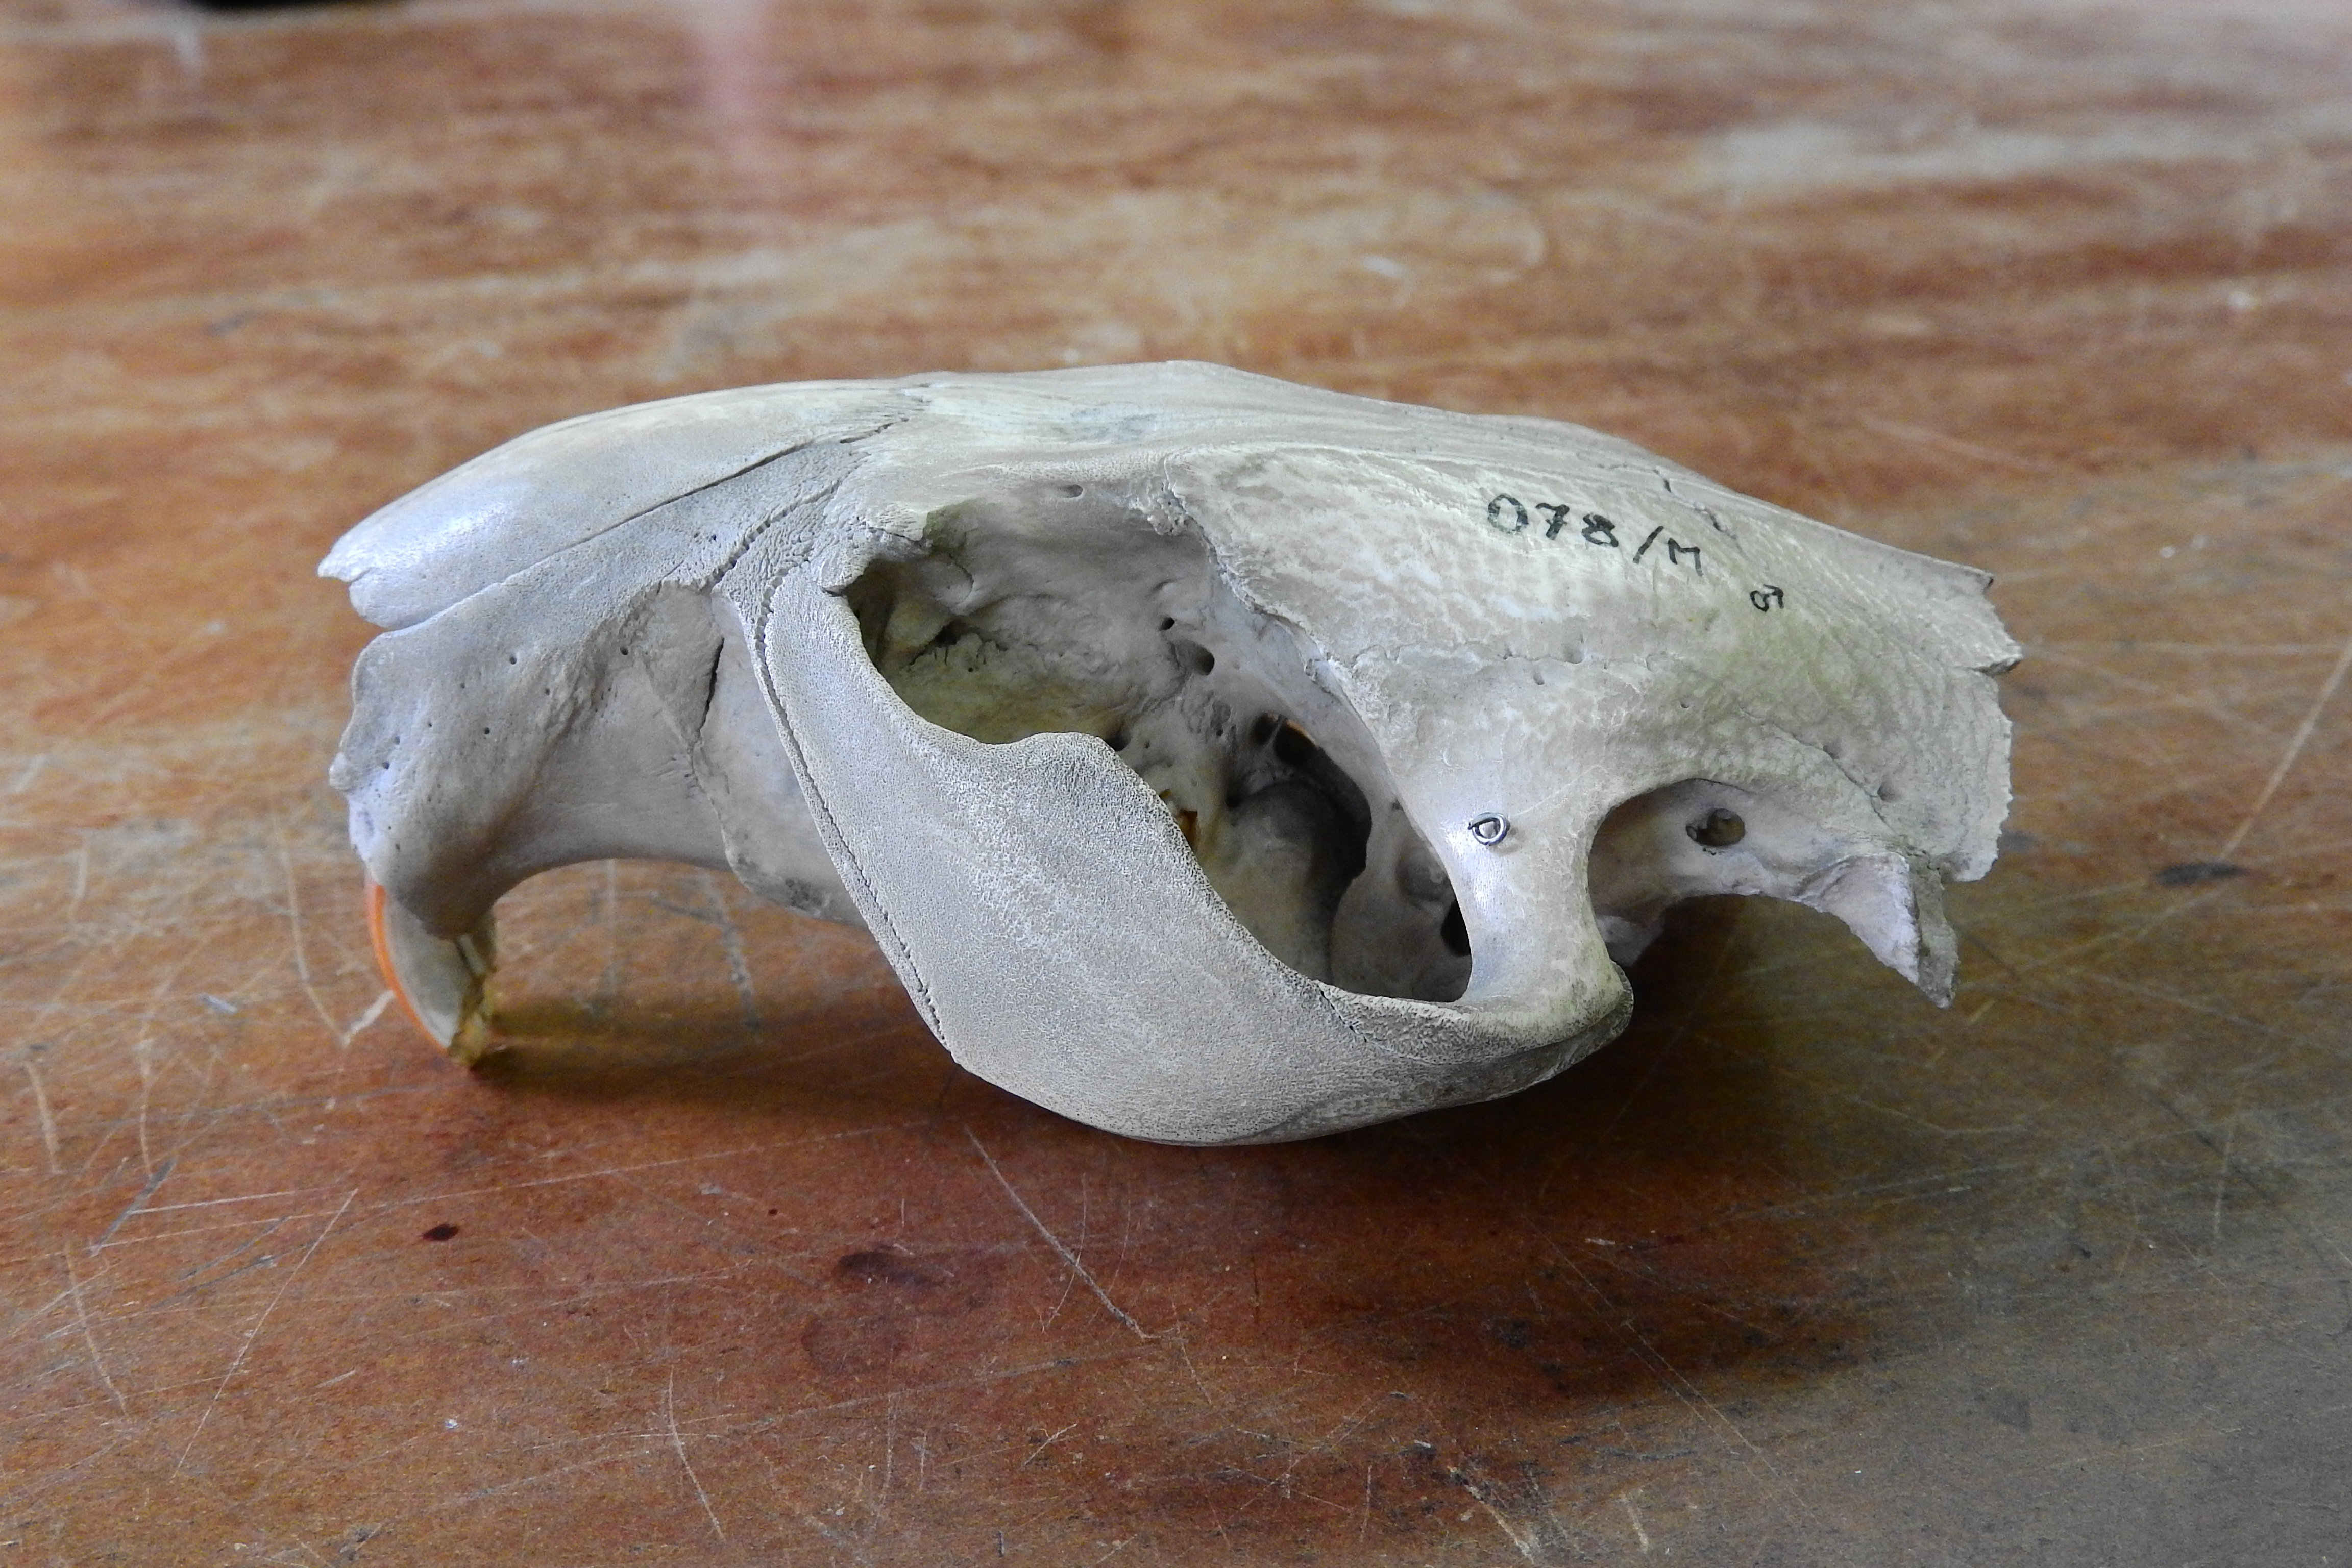
horn, skull, material, bone, sculpture, art, head, skeleton, anatomy, teeth, carving, animal skull